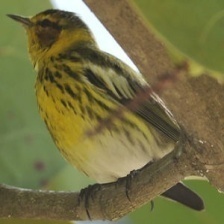
Species: CAPE MAY WARBLER
Scientific name: SETOPHAGA TIGRINA